Tunbridge Wells West railway station

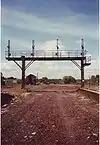
Signals gantry

In 1903 Buffalo Bill caused a storm when the special train carrying his famous show arrived at Tunbridge Wells West for a performance. Crowds of onlookers watched as the horses and coach involved in the show's "Deadwood Stage ambush event" dashed out of the circus marquee to head directly to the station where covered wagons were waiting to take them to their next venue. One of the bay platforms was subsequently nicknamed the "Jumbo Platform" - a name arising from the days when circus trains were unloaded at the station and the elephants were marched along the street to the circus site on nearby Tunbridge Wells Common.